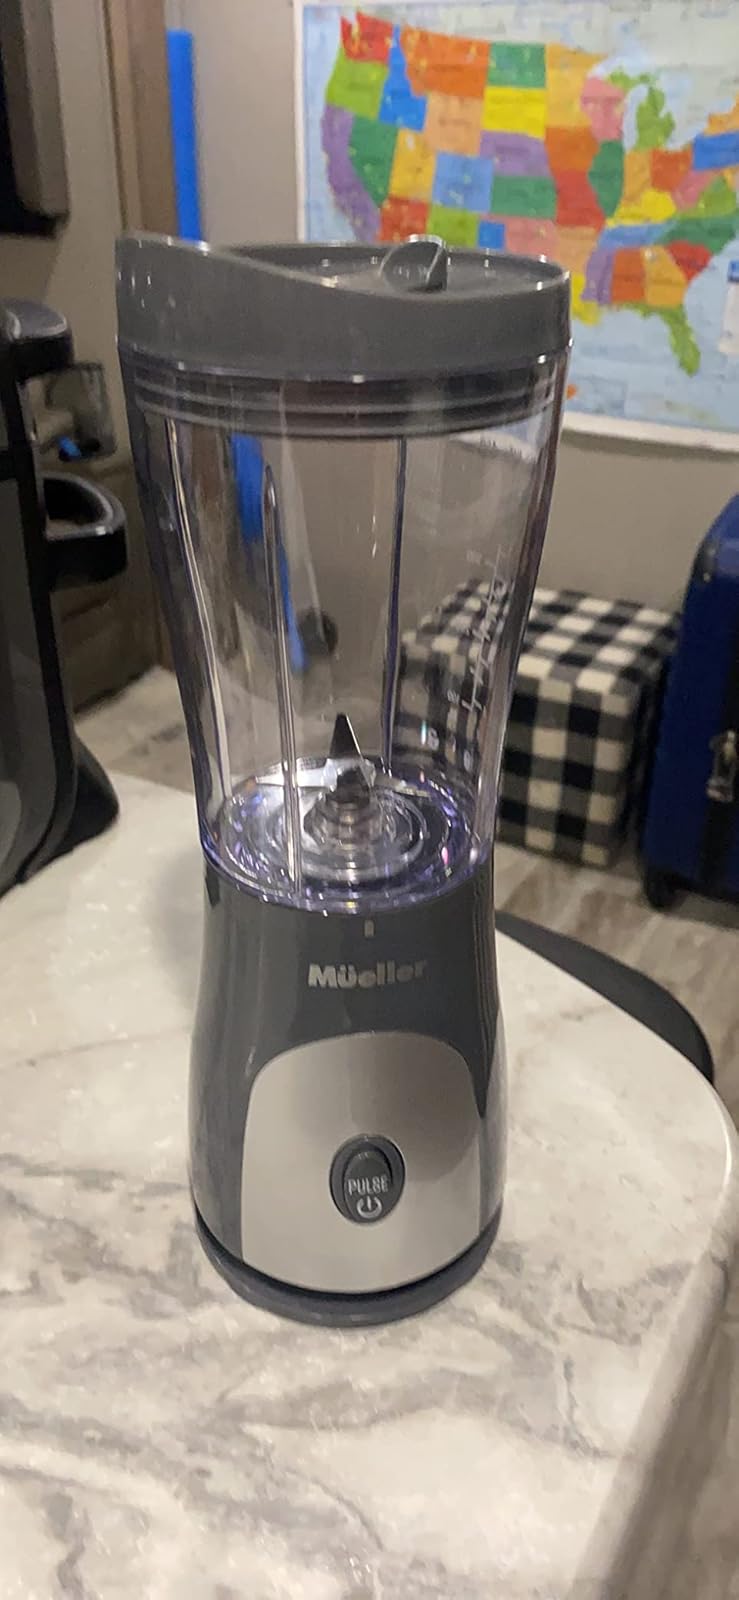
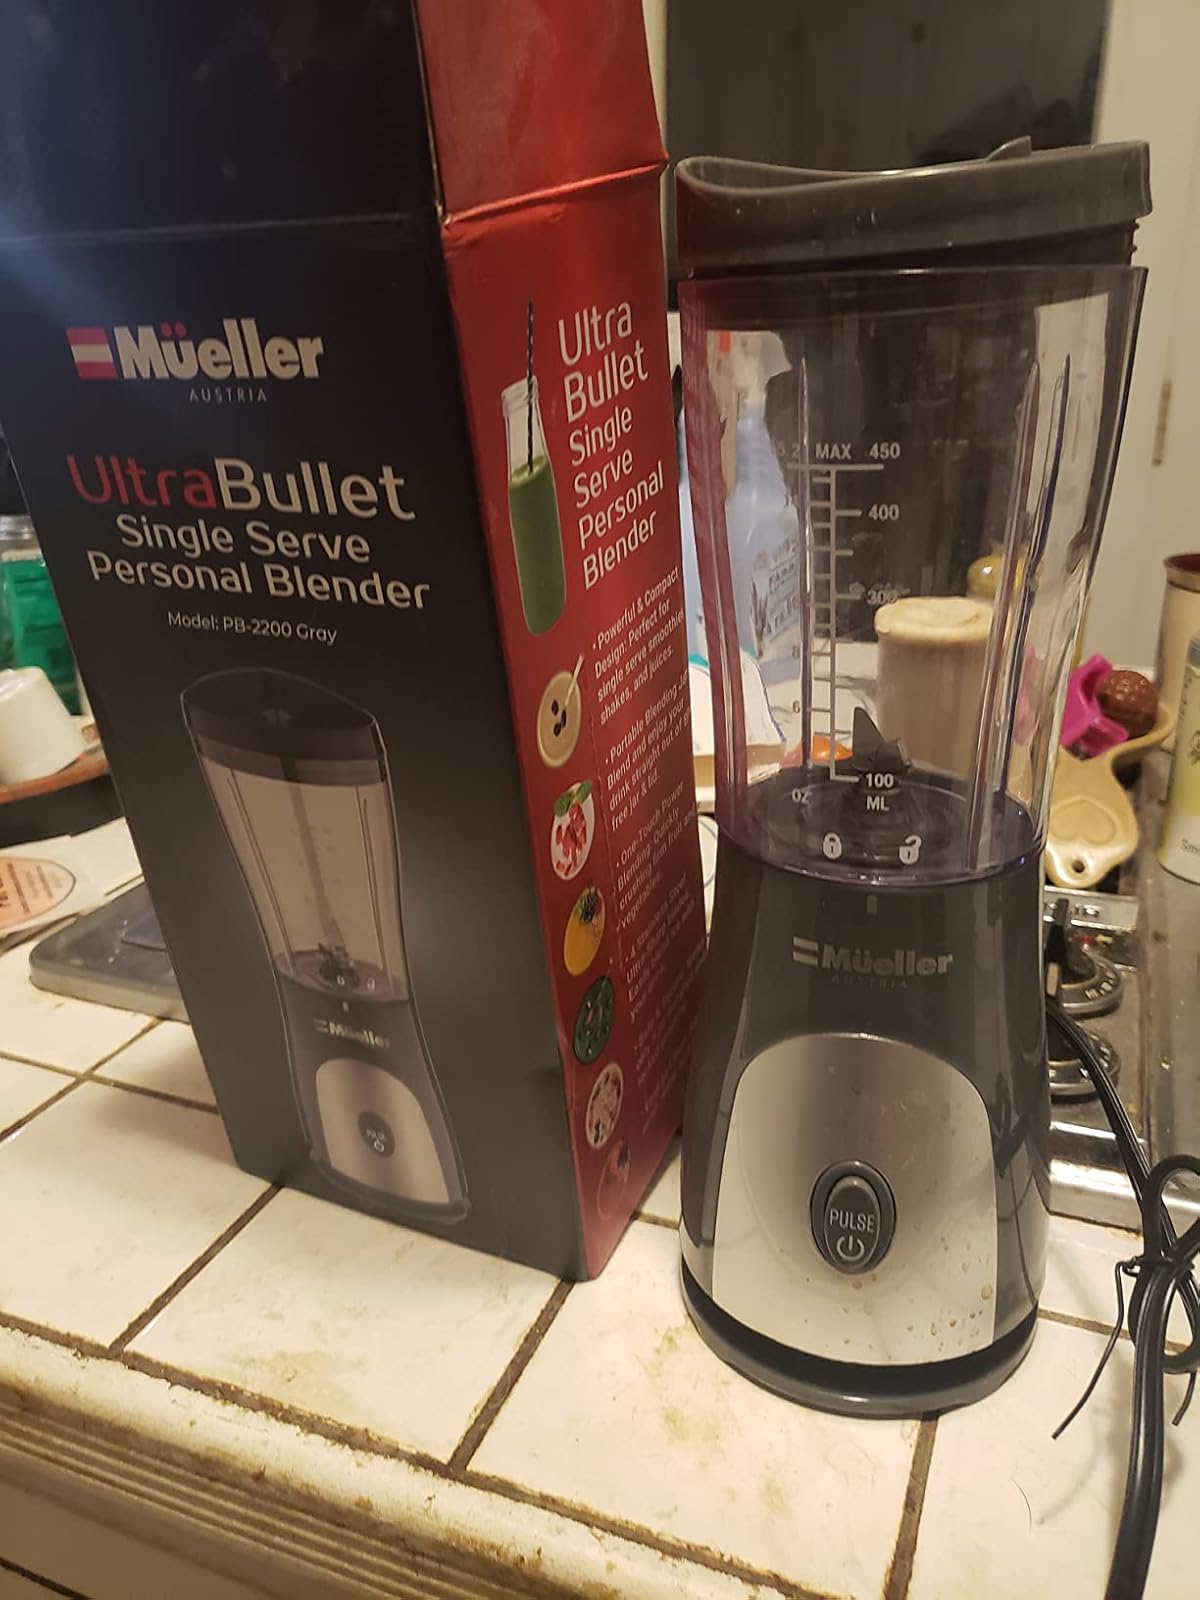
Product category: items_blender
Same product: yes